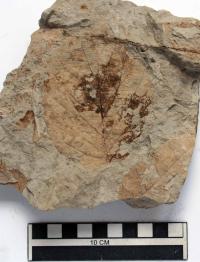
一个化石属于被子植物，其特征描述:属征：与墁形中美果化石共生的叶压型化石。

简述：叶卵形至椭圆形，顶部尖至钝圆；基部略圆形。上部叶缘具齿，叶脉羽状；三级脉不清。

详述：叶卵形至椭圆形，23~85mm长，16~63mm宽；顶部尖至钝圆；基部略圆形。叶柄约8mm长；上部叶缘具齿，齿尖或钝圆；下部近全缘。叶脉羽状；中脉下部略粗，上部渐细；二级脉5~8对，近基部两对紧邻，以30~70度角自中脉生出，达缘；三级脉不清。与墁形中美果大量共生。